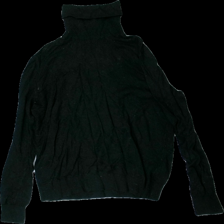
View: back
Type: Sweater
Category: Ladies
Brand: Noisy May
Colors: Black
Material: 58% nylon, 42% viscose
Cut: Regular, Tight, Turtle neck
Size: L
Season: All
Price range: <50
Recommended usage: Export
Comment: washed out